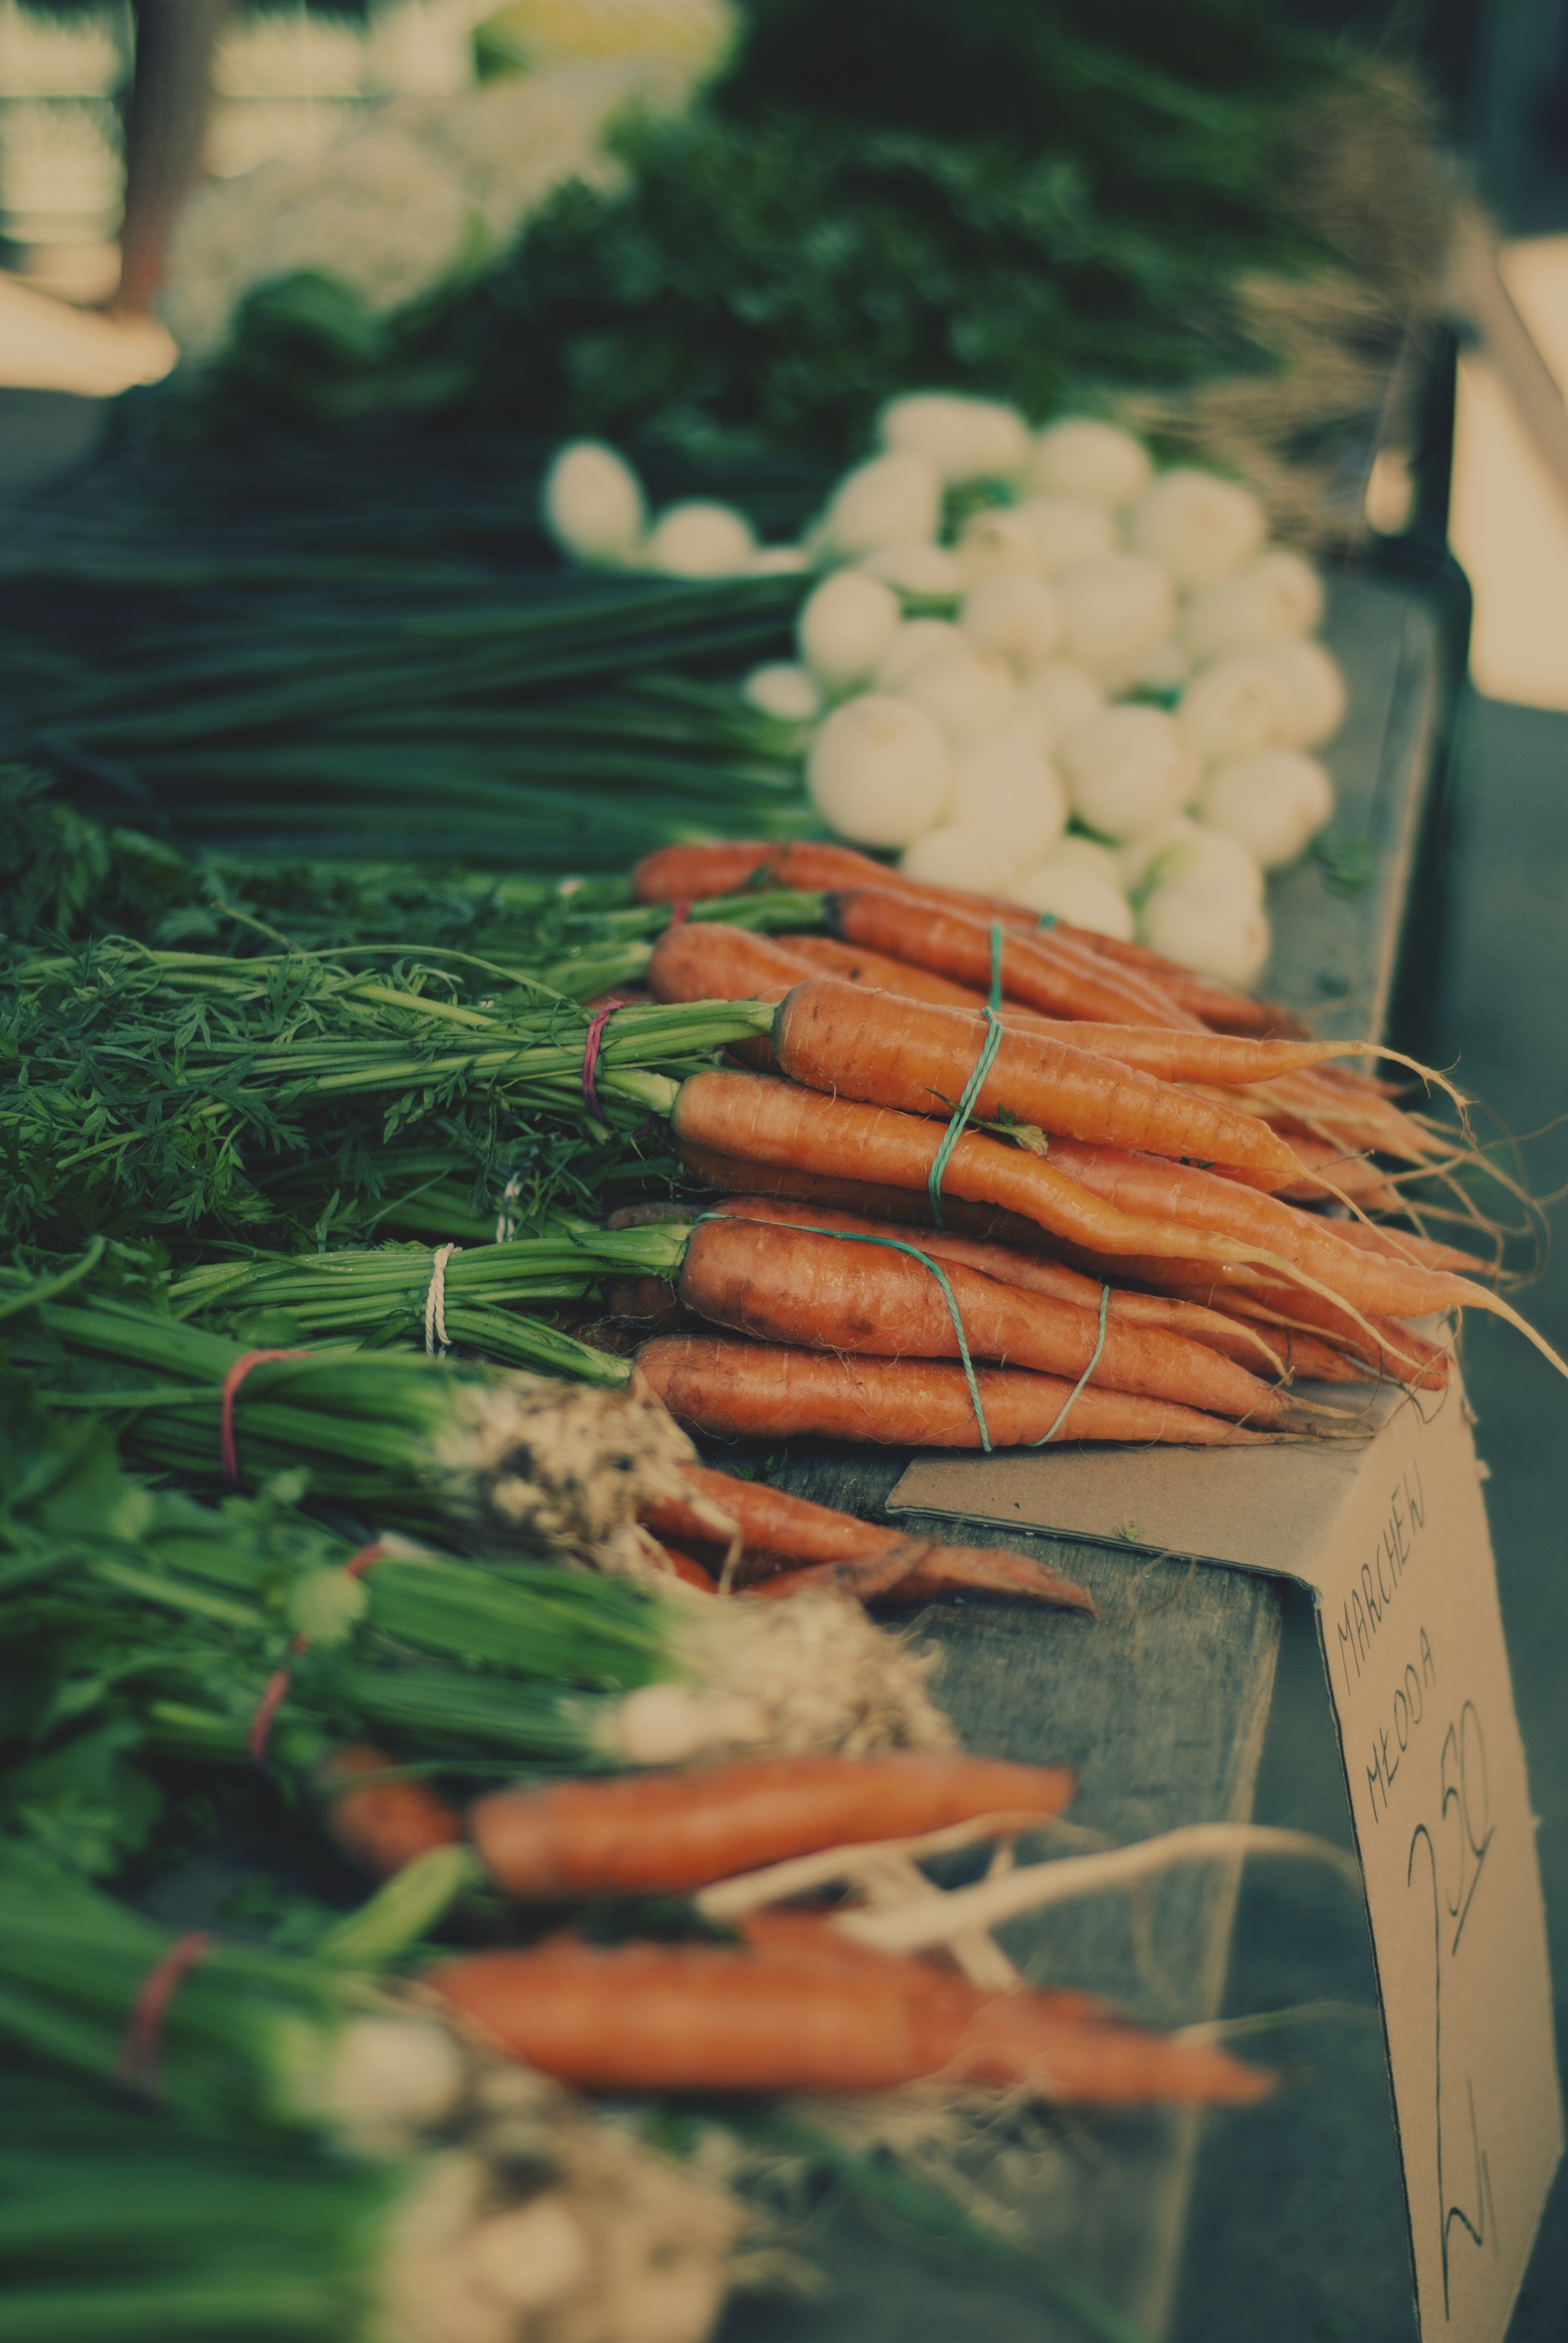
leaf, meal, food, green, produce, vegetable, fresh, market, agriculture, vegetables, carrots, a vegetable, green food, called rothmans